Sylvana Simons

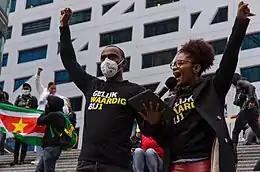
Simons at a June 2020 protest in Utrecht following the murder of George Floyd

Following the killing of Michael Fudge by police officers in February 2019, Simons requested a debate about the incident, which was described as a suicide by cop by the media. She said there had been excessive and unnecessary police violence and told that teenagers of color lived in an understandable fear of the police. Councilor Nicole Temmink (SP) said it would have been better to await the results of an investigation by the and Simons's comments were denounced by the rest of the council as well as by Mayor Femke Halsema. Simons also introduced motions to stop the municipality from fining homeless people for sleeping in the streets and to provide white privilege training for civil servants. Both passed the council. During the COVID-19 pandemic, she opposed plans of the municipal executive to raise local taxes, which would compensate for financial setbacks.